111 West 57th Street

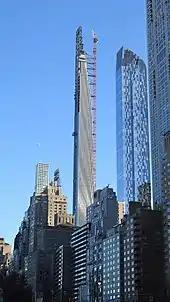
Seen in December 2019 from Columbus Circle. From left to right, 432 Park Avenue, the sign above the Essex House, One57, and 220 Central Park South can be seen in the background.

The building's concrete form topped out during April 2019, and the steel reached the top of the parapet that October. Despite an unfavorable luxury real estate market, the building's penthouse entered contract in mid-2019 for "close to" its asking price of $58 million, making it one of the most expensive New York condo sales of 2019. In August 2019, the developers hired Newmark Group to find tenants for the building's of retail space on the building's first four floors and basement. One month later, JDS asked lenders for a $1.1 billion loan to replace AIG's $725 million in construction debt. In 2020, Steinway Hall's landmarked rotunda was restored by John Canning Studios, which mitigated water damage, repaired the ceiling and entablatures, and cleaned the walls and metalwork. The facade and roof of the hall were also restored. The building's condominium offering became effective in February 2020 after 15% of the units had been sold, and the first sale for a unit in Steinway Hall was finalized that April.